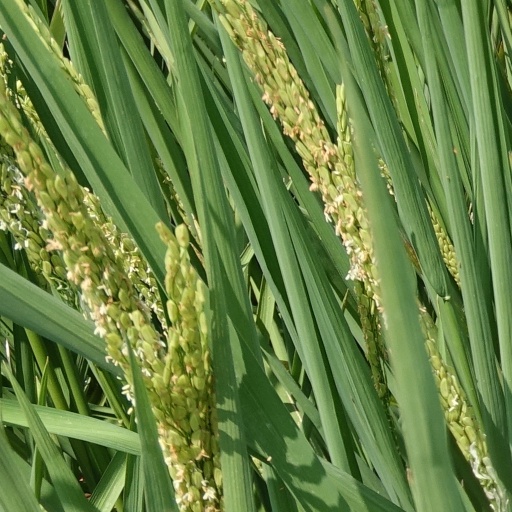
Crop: rice